OpenSky M-02

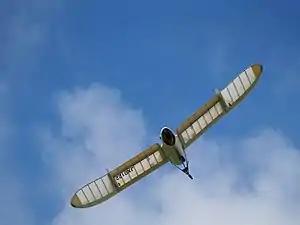
M-02J in flight

The OpenSky M-02/M-02j is a Japanese primary glider/jet-powered motor glider inspired by the "Möwe" aircraft flown by the protagonist in the Hayao Miyazaki anime "Nausicaä of the Valley of the Wind". It is a tail-less design intended to be powered on take off and climb for a duration of 10 minutes, then flown unpowered as a glider. As of June 2006, two aircraft prototypes have been constructed, and one has successfully completed a series of 10 unpowered test flights where it flew 98 meters and achieved an altitude of 4 meters after being tow-launched by a tensed elastic cable. The project is led by artist Kazuhiko Hachiya and design by Satoru Shinohe and manufactured by Aircraft Olympos. The Jet engine installed version, M-02J, had public demonstration flight in June 2016 at Takikawa, Hokkaido.